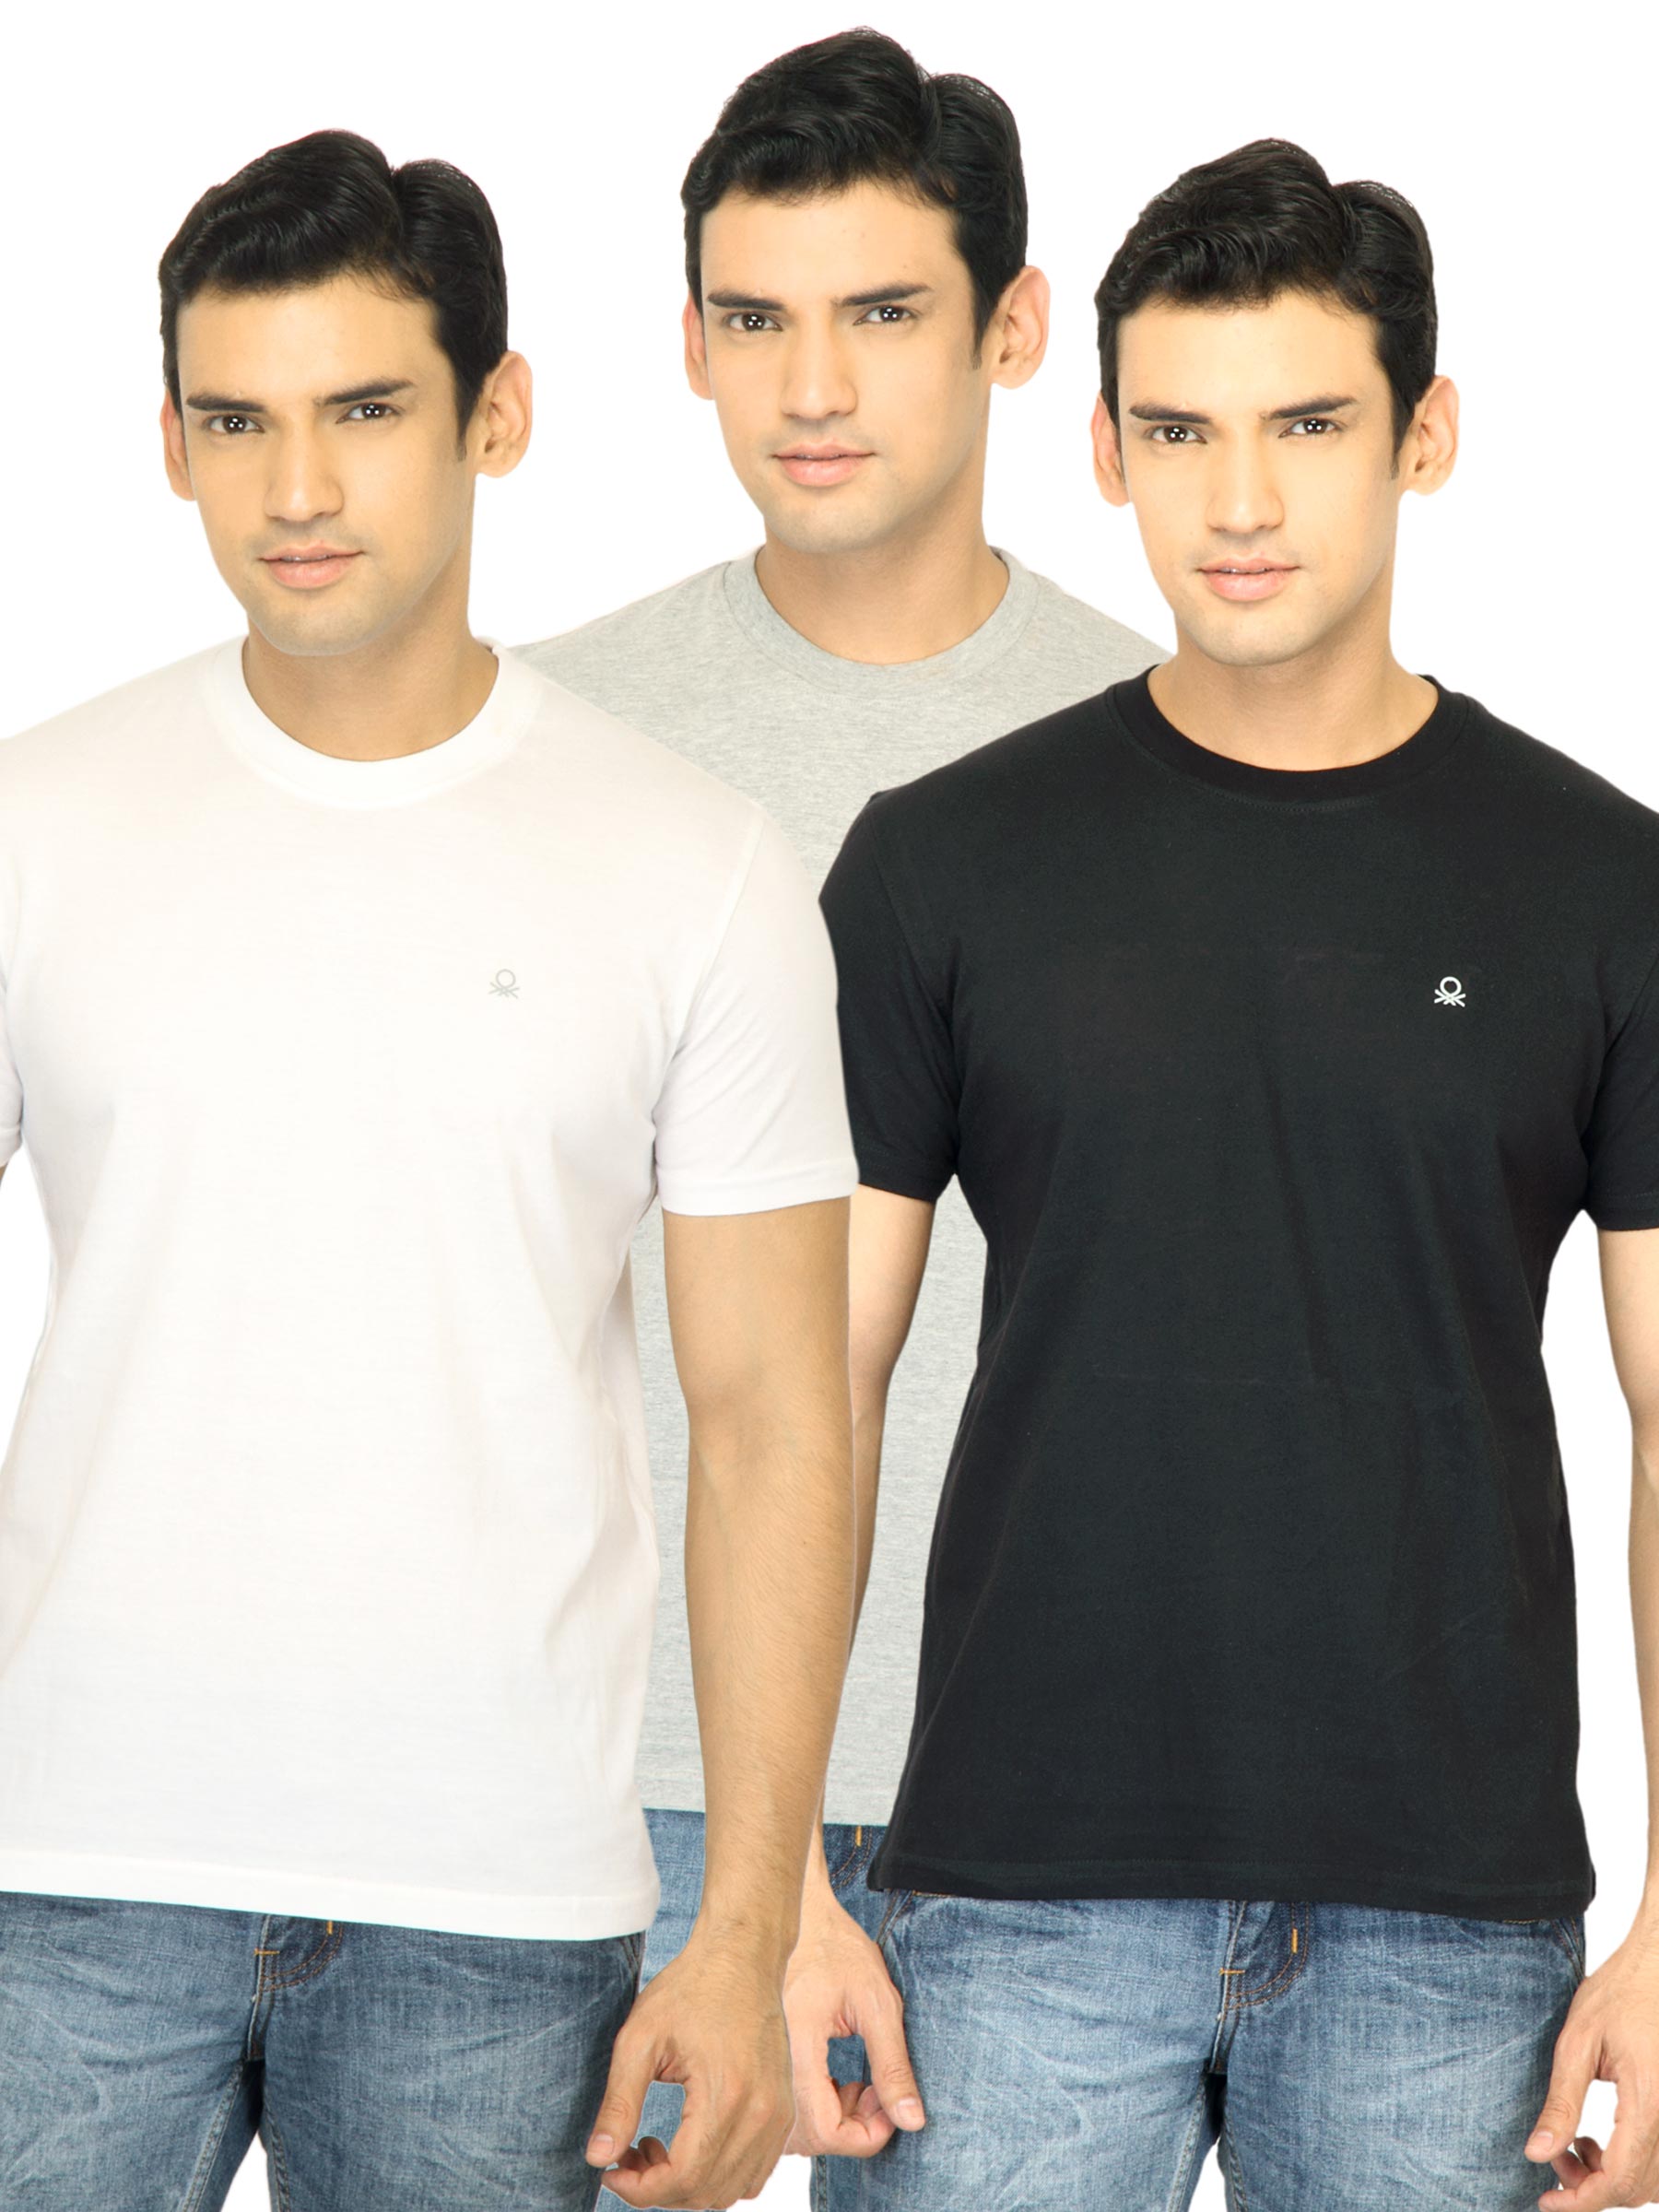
Undercolors of Benetton Men Pack Of 3 Innerwear T-Shirts
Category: Apparel / Innerwear / Innerwear Vests
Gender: Men
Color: Black
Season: Summer 2016
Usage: Casual